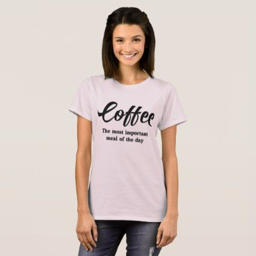
coffee : the most important meal of the day - coffee custom unique special